14 July Revolution

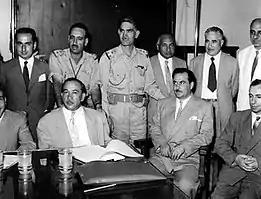
Leaders of the 14 July 1958 revolution in Iraq, including Khaled al-Naqshabendi (front row, left), Abd as-Salam Arif (back row, second from left), Abd al-Karim Qasim (back row, third from left) and Muhammad Najib ar-Ruba'i (back row, fifth from left). Also included is Michel Aflaq (front row, first from right).

On 14 July 1958, a group that identified as the Free Officers, a secret military group led by Brigadier Abd al-Karim Qasim, overthrew the monarchy. This group was markedly Pan-Arab in character. King Faisal II, Prince Abd al-Ilah, and Nuri al-Said were all killed.